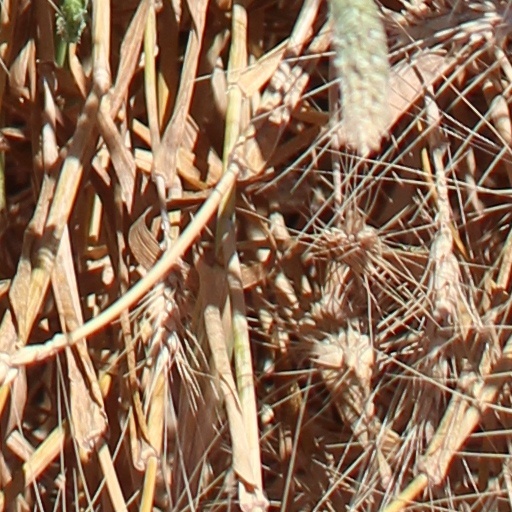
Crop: wheat